Old Croydon Cemetery

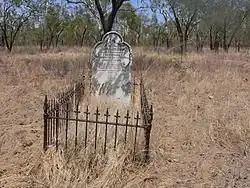
Old Croydon Cemetery, 2009

Old Croydon Cemetery is a heritage-listed closed cemetery west of the Croydon railway station, Croydon, Shire of Croydon, Queensland, Australia. It was built from to 1889. It is also known as Croydon Cemetery. It was added to the Queensland Heritage Register on 25 October 2002.